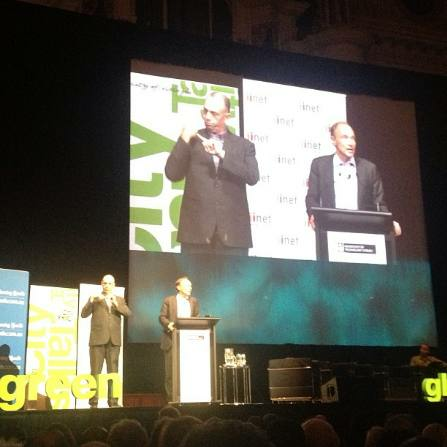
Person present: Yes